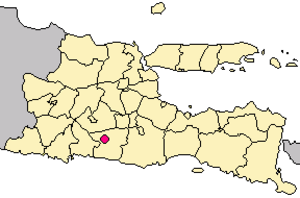
Blitar est une ville d'Indonésie située dans la province de Java oriental, à 113 km au sud-ouest de Surabaya, la capitale provinciale. Elle a le statut de kota. C'est également le chef-lieu du kabupaten de Blitar.